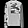
Label: Pullover